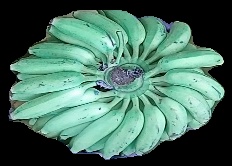
Variety: elakki-bale
Grade: grade1